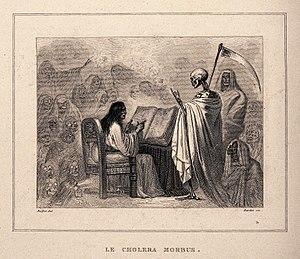
Augustin Burdet est un graveur aquafortiste français né le 27 décembre 1798 à Paris, mort en 1870.